West Finland College

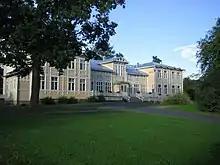
West Finland College: main building

West Finland College is the oldest Finnish-speaking Folk High School operating in the village of Loima, Huittinen. This religiously and politically independent educational institution was founded in 1892.